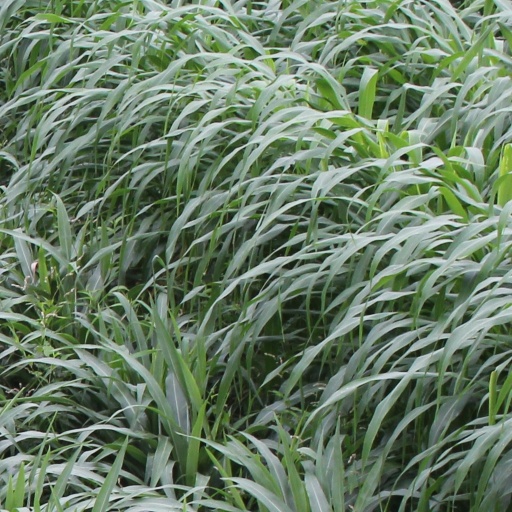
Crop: sorghum